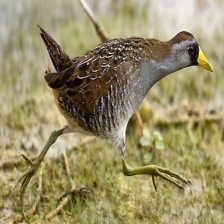
Species: SORA
Scientific name: PORZANA CAROLINA
ImageNet parent category: european_gallinule